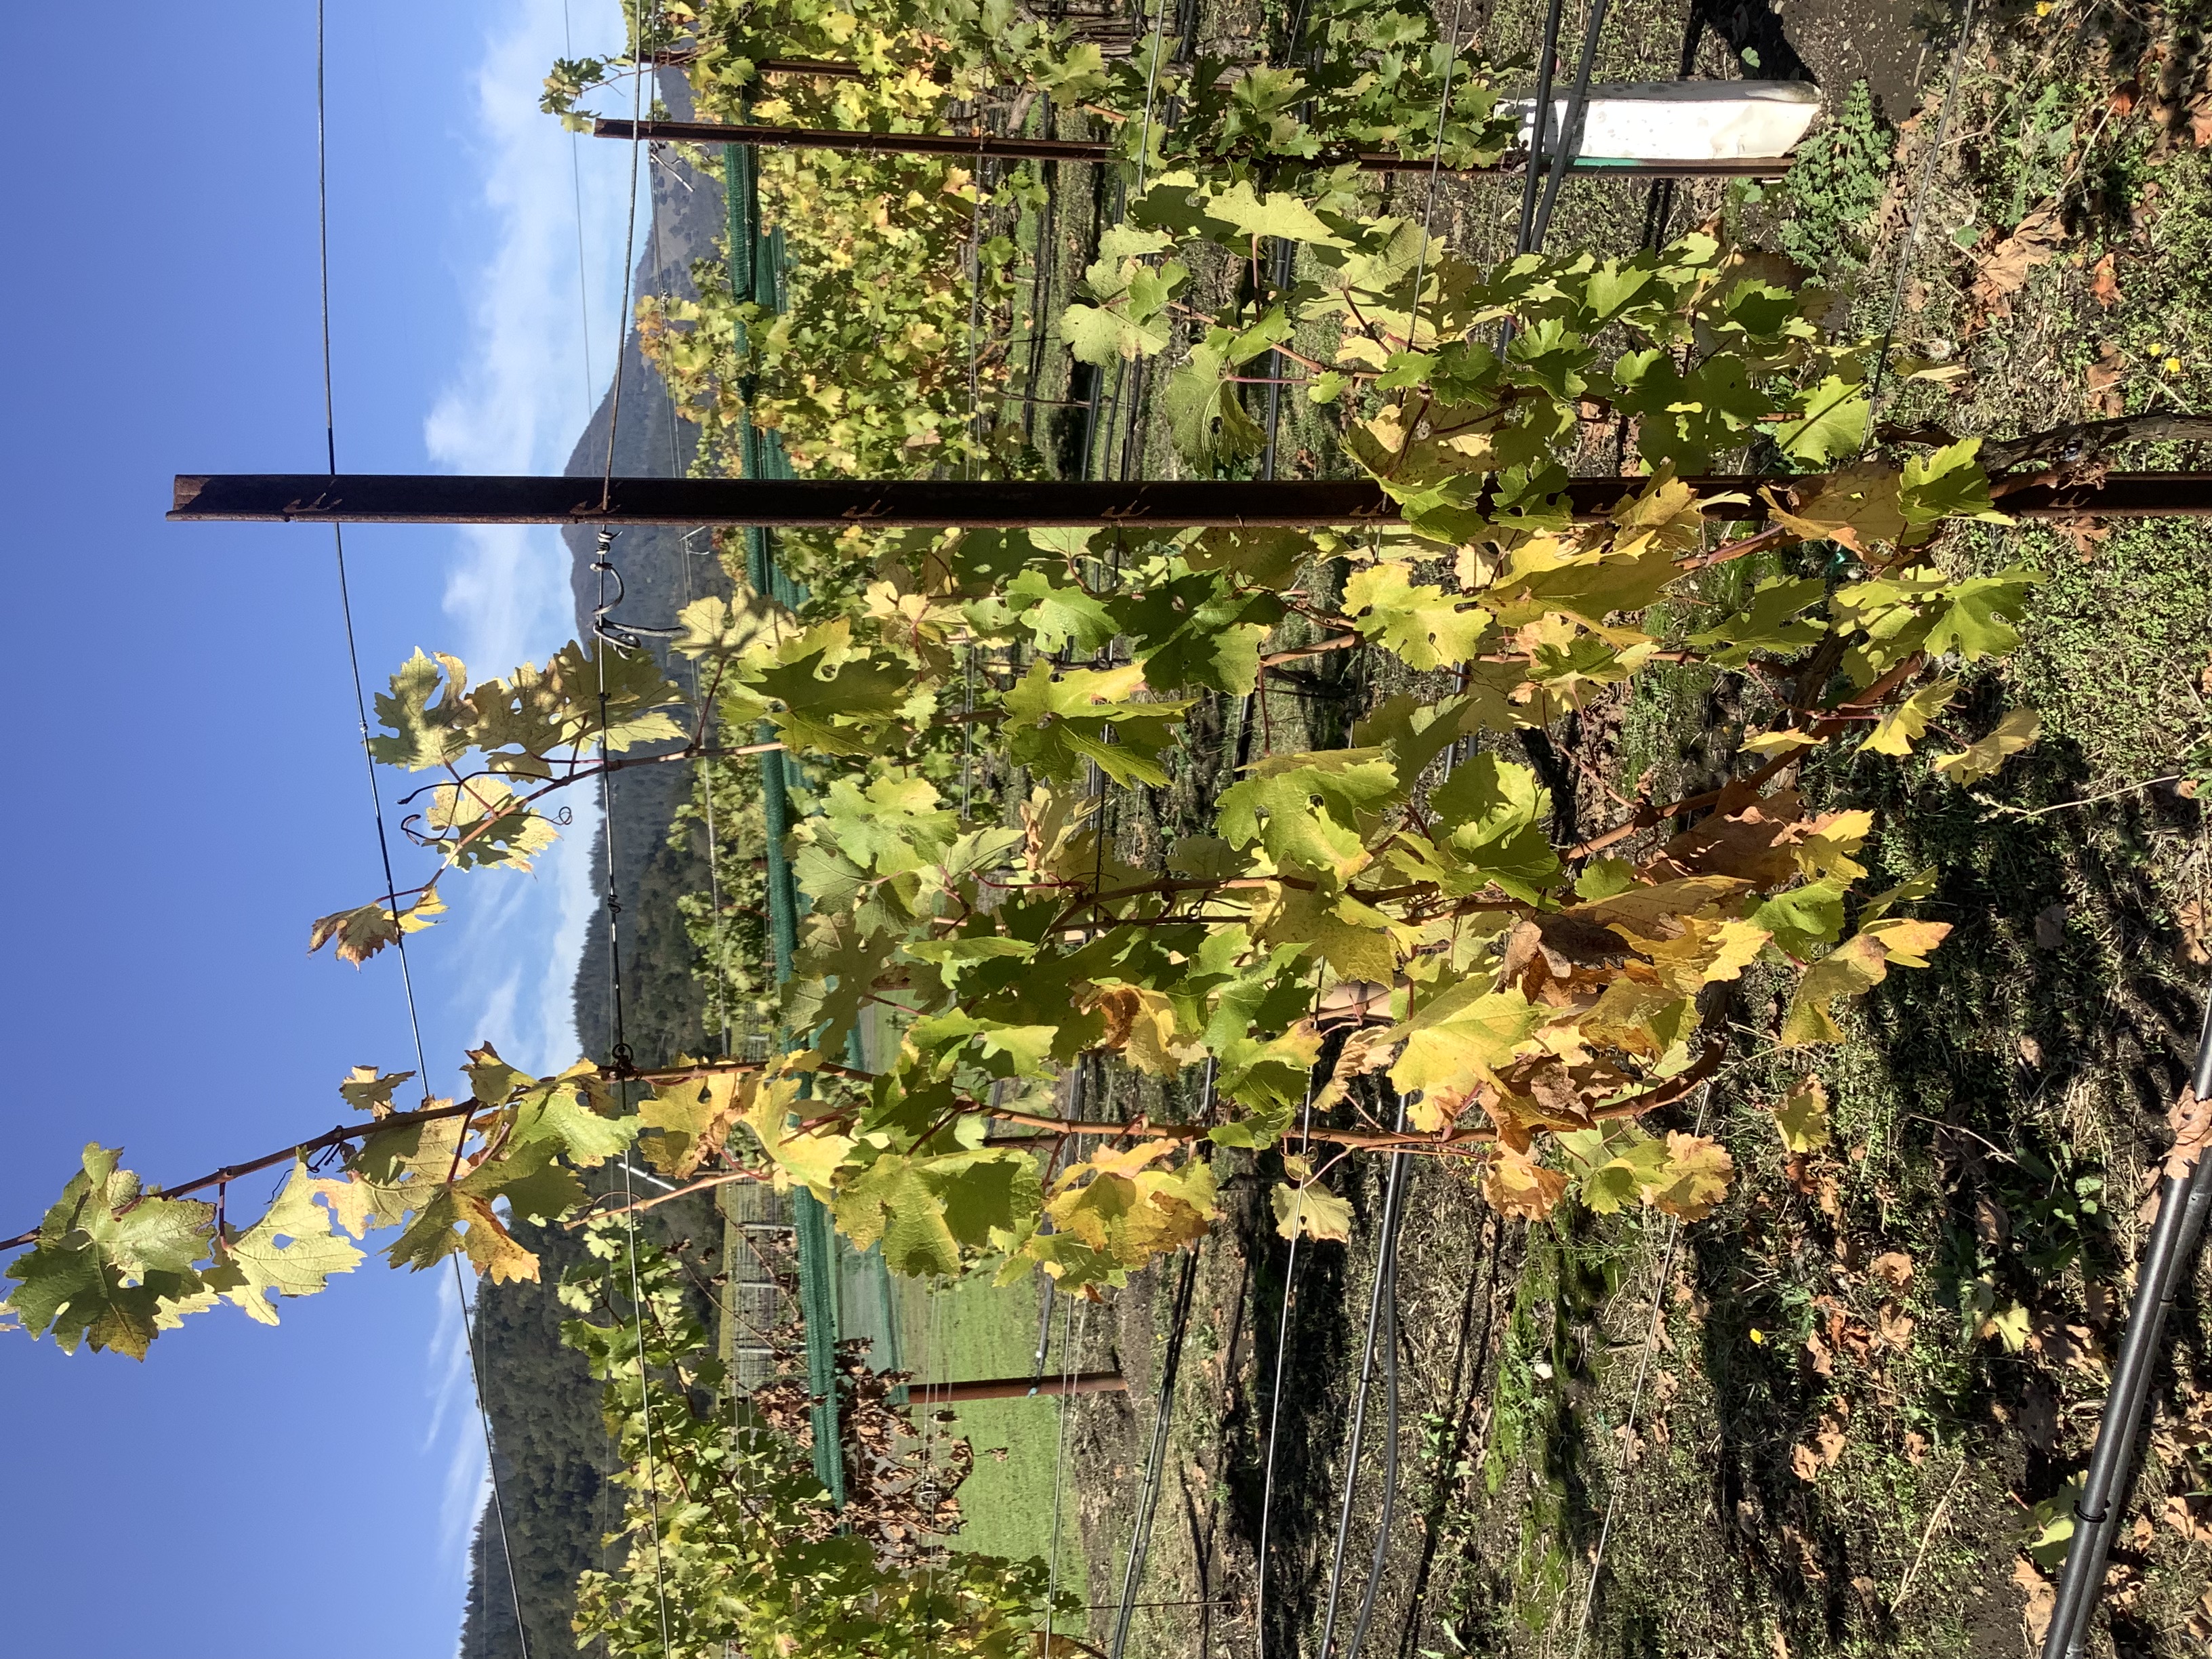
Label: No Virus